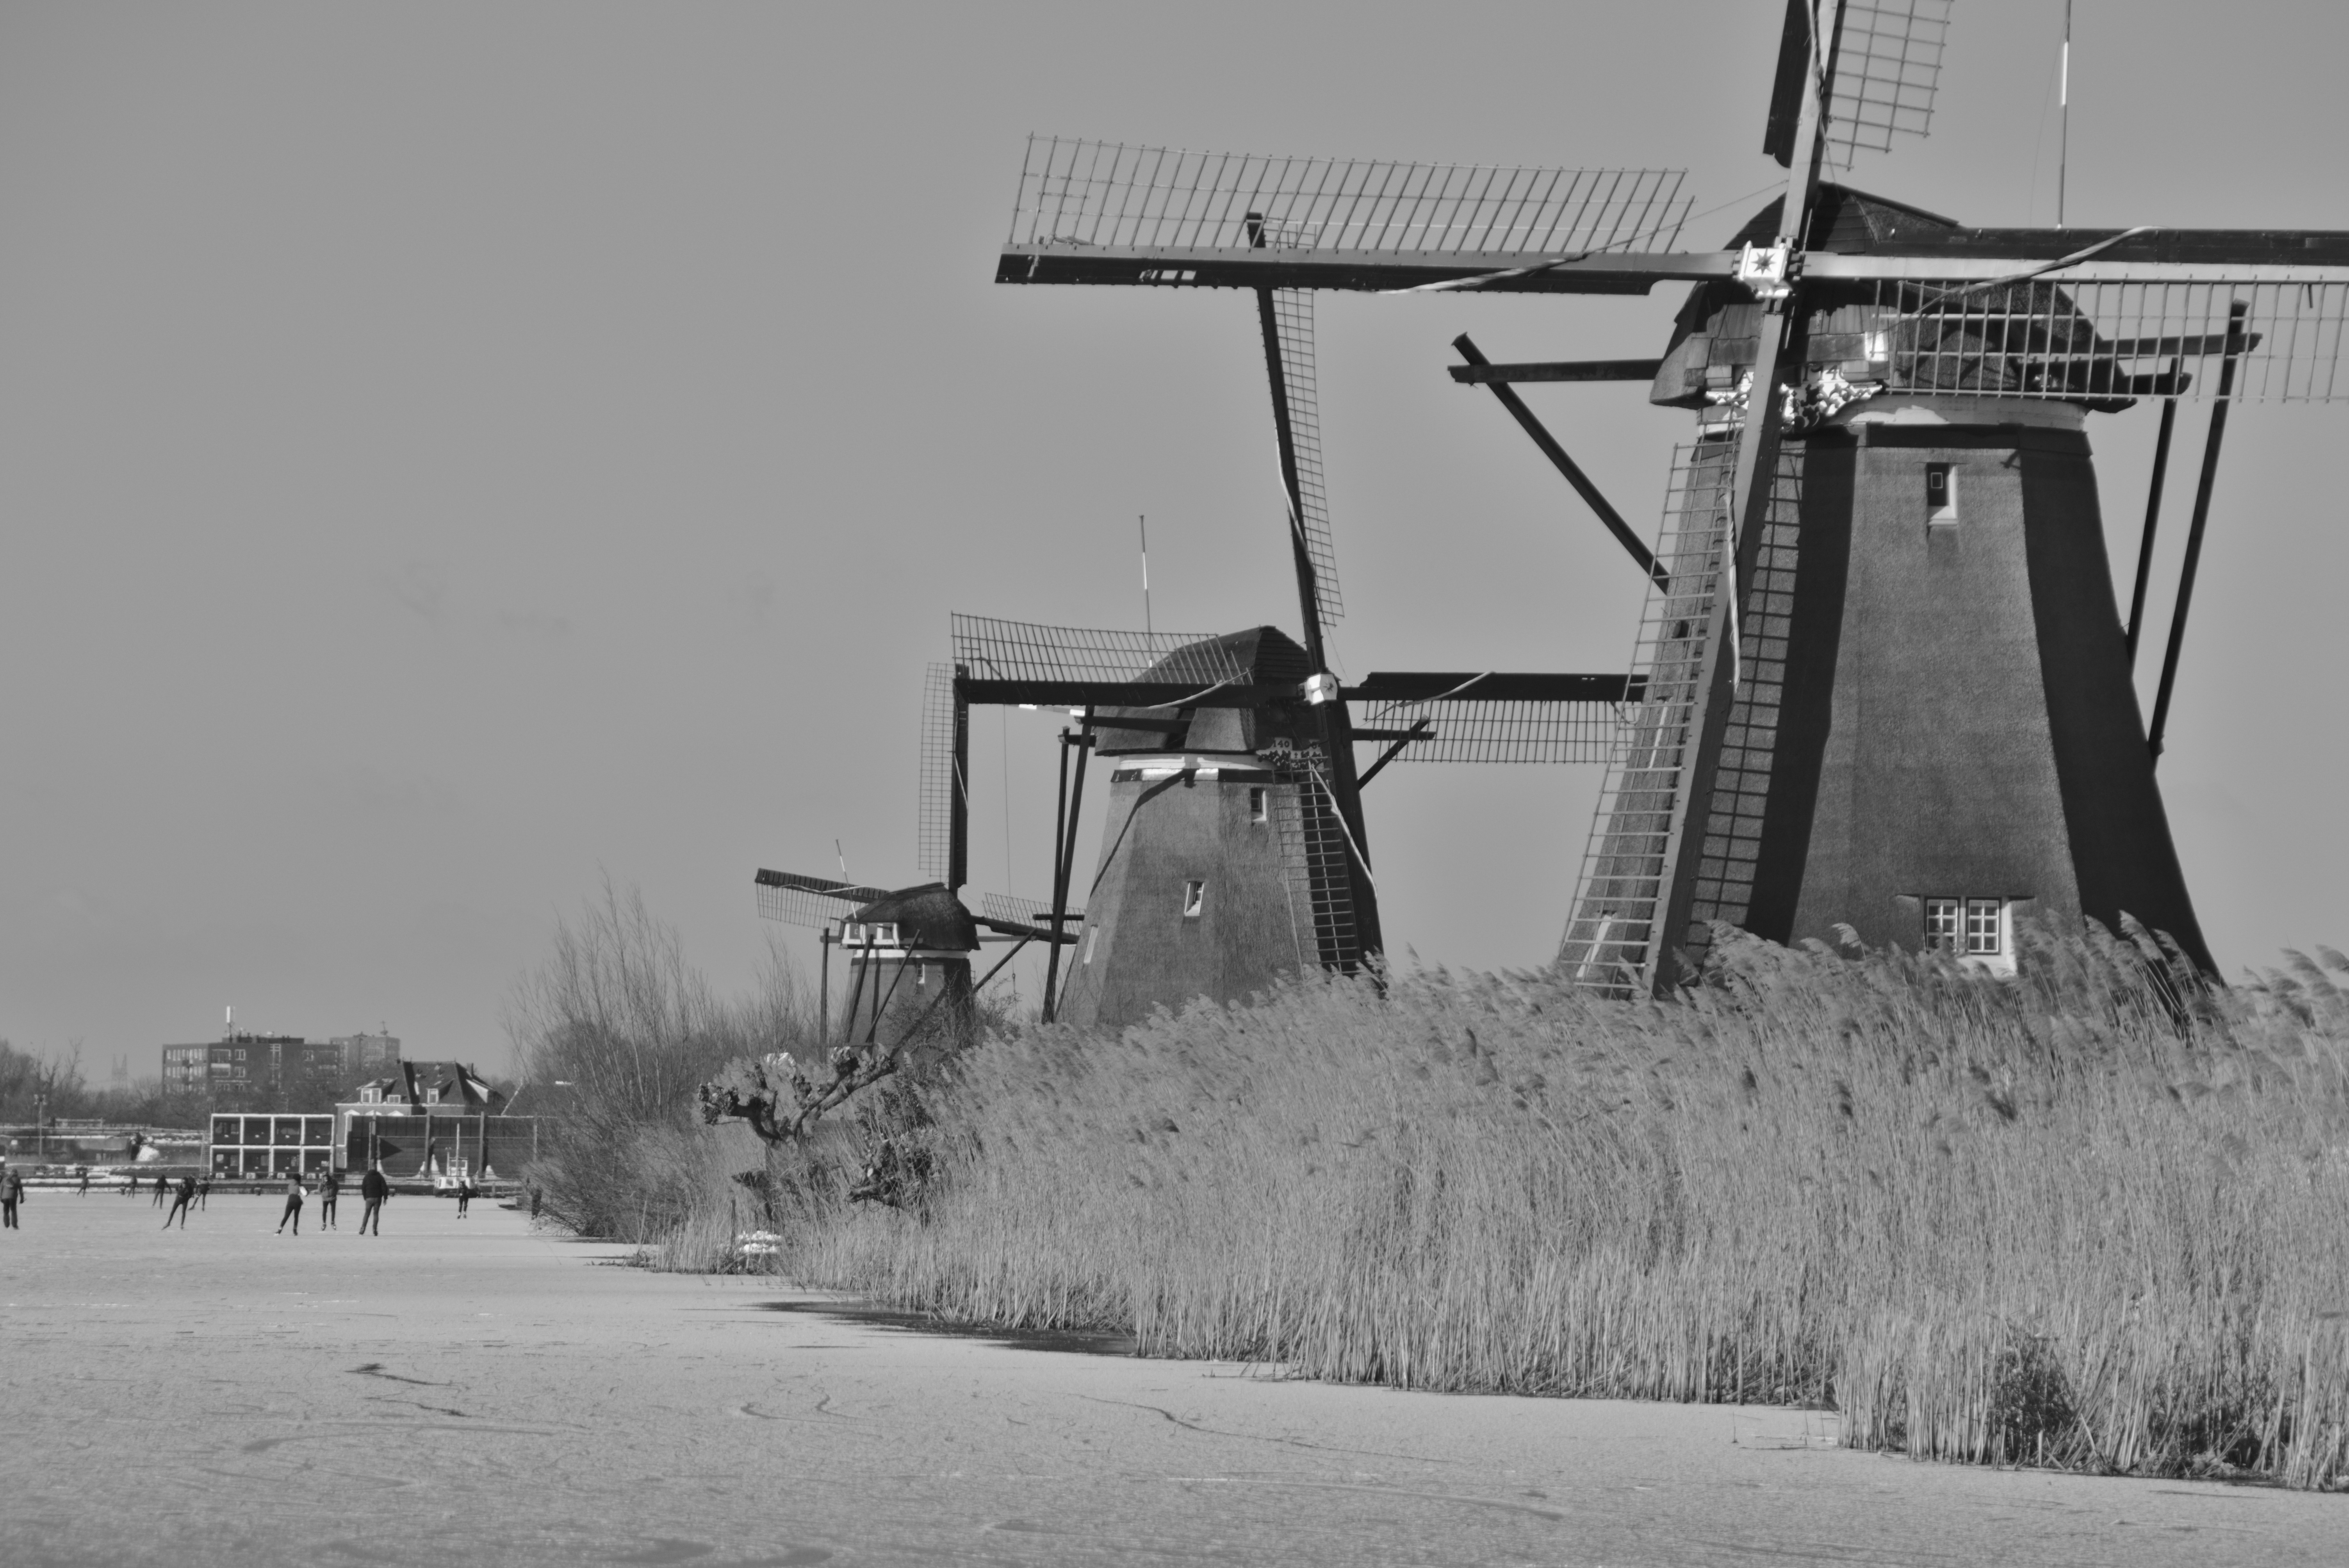
mill, nature, winter, snow, water, ice, sky, plant, windmill, natural landscape, black and white, landscape, rural area, tree, machine, wind, monochrome photography, grassland, public utility, monochrome, electricity, road, grass, field, prairie, horizon, transport, overhead power line